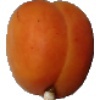
Label: apricot